Billy Sunday

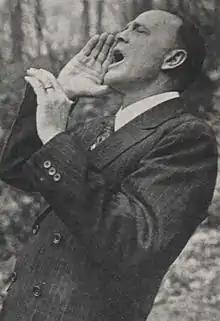
Sunday preaches

In 1890, a labor dispute led to the formation of a new league, composed of most of the better players from the National League. Although he was invited to join the competing league, Sunday's conscience would not allow him to break the reserve clause, which allowed Pittsburgh to retain the rights to Sunday after his contract expired. Sunday was named team captain, and he was their star player, but the team suffered one of the worst seasons in baseball history. By August the team had no money to meet its payroll, and Sunday was traded to the Philadelphia Phillies for two players and $1,000 in cash.